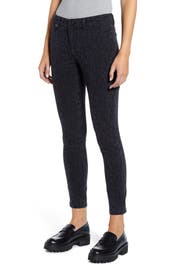
tonal cheetah spot subtly spice up classic stretch jeans